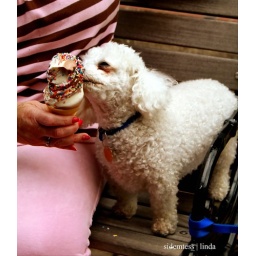
white poodle eating ice cream with lady in pink and brown--enhanced